Answer in natural language. How many TVStands are visible in the scene? Choose between the following options: 0, 4, 2, 1 or 3
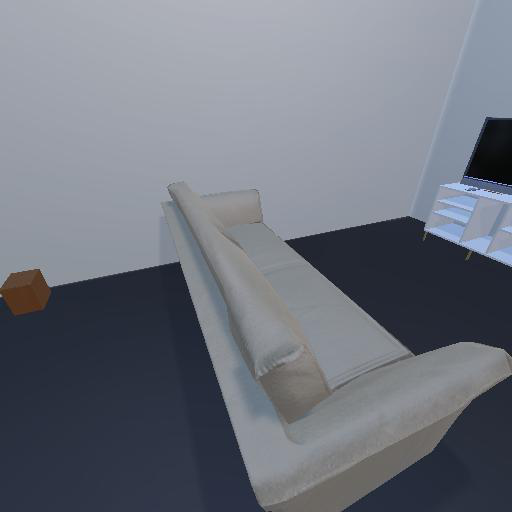
<answer>1</answer>